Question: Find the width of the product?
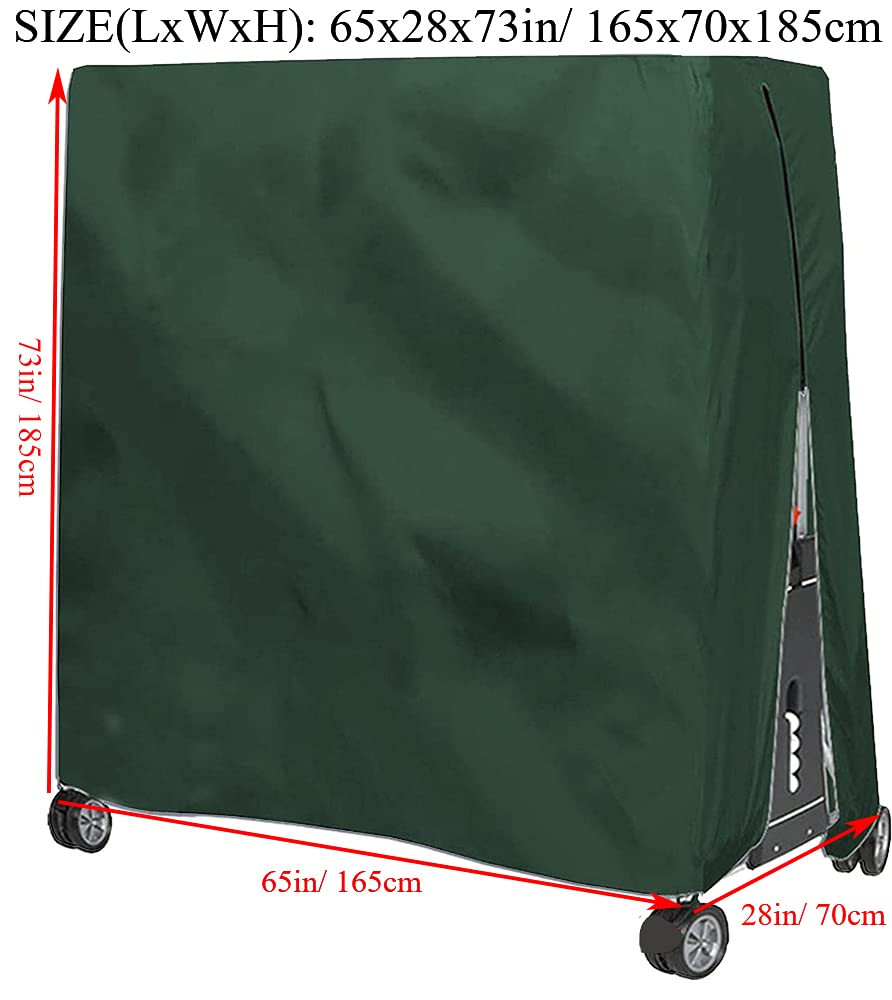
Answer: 70.0 centimetre